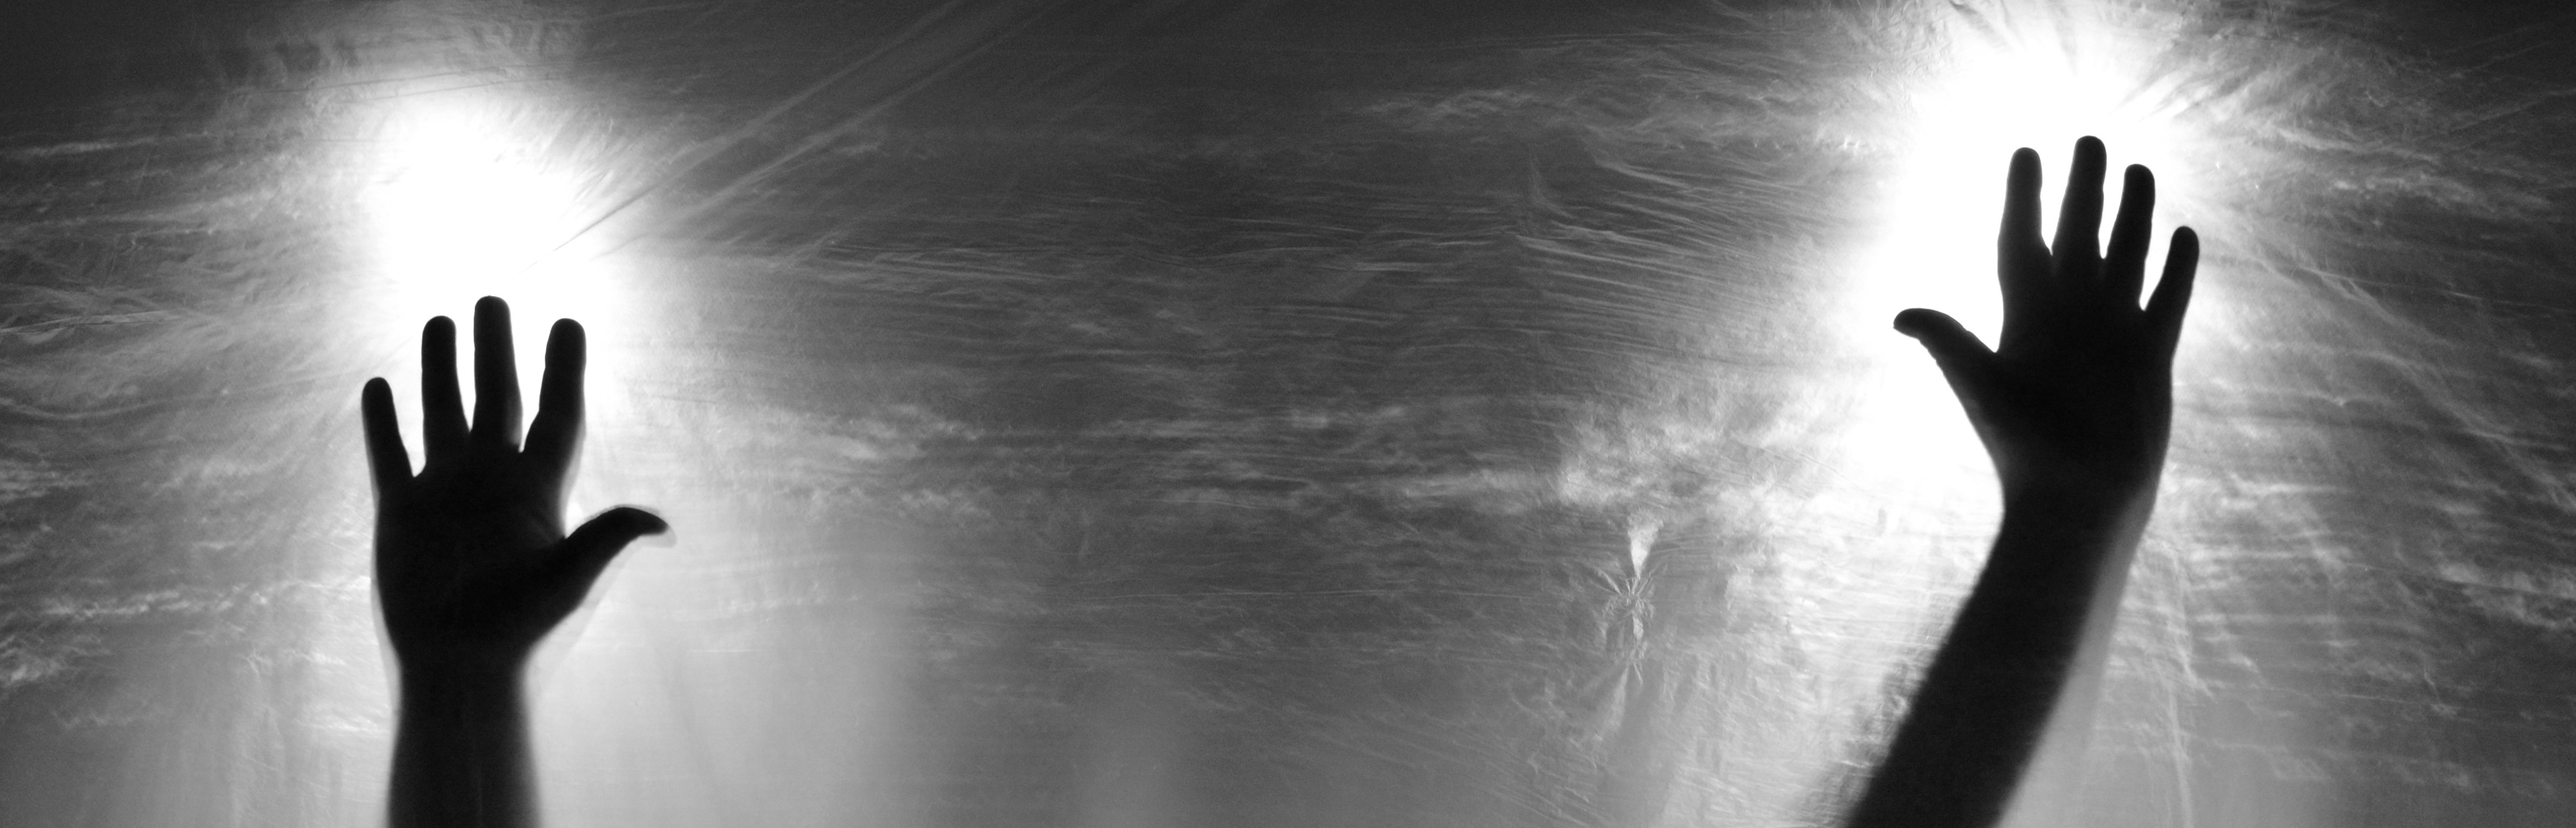
silhouette, light, black and white, white, photography, shadow, darkness, black, monochrome, hands, spots, hope, emotion, poor, alive, shadow play, plastic wrap, monochrome photography